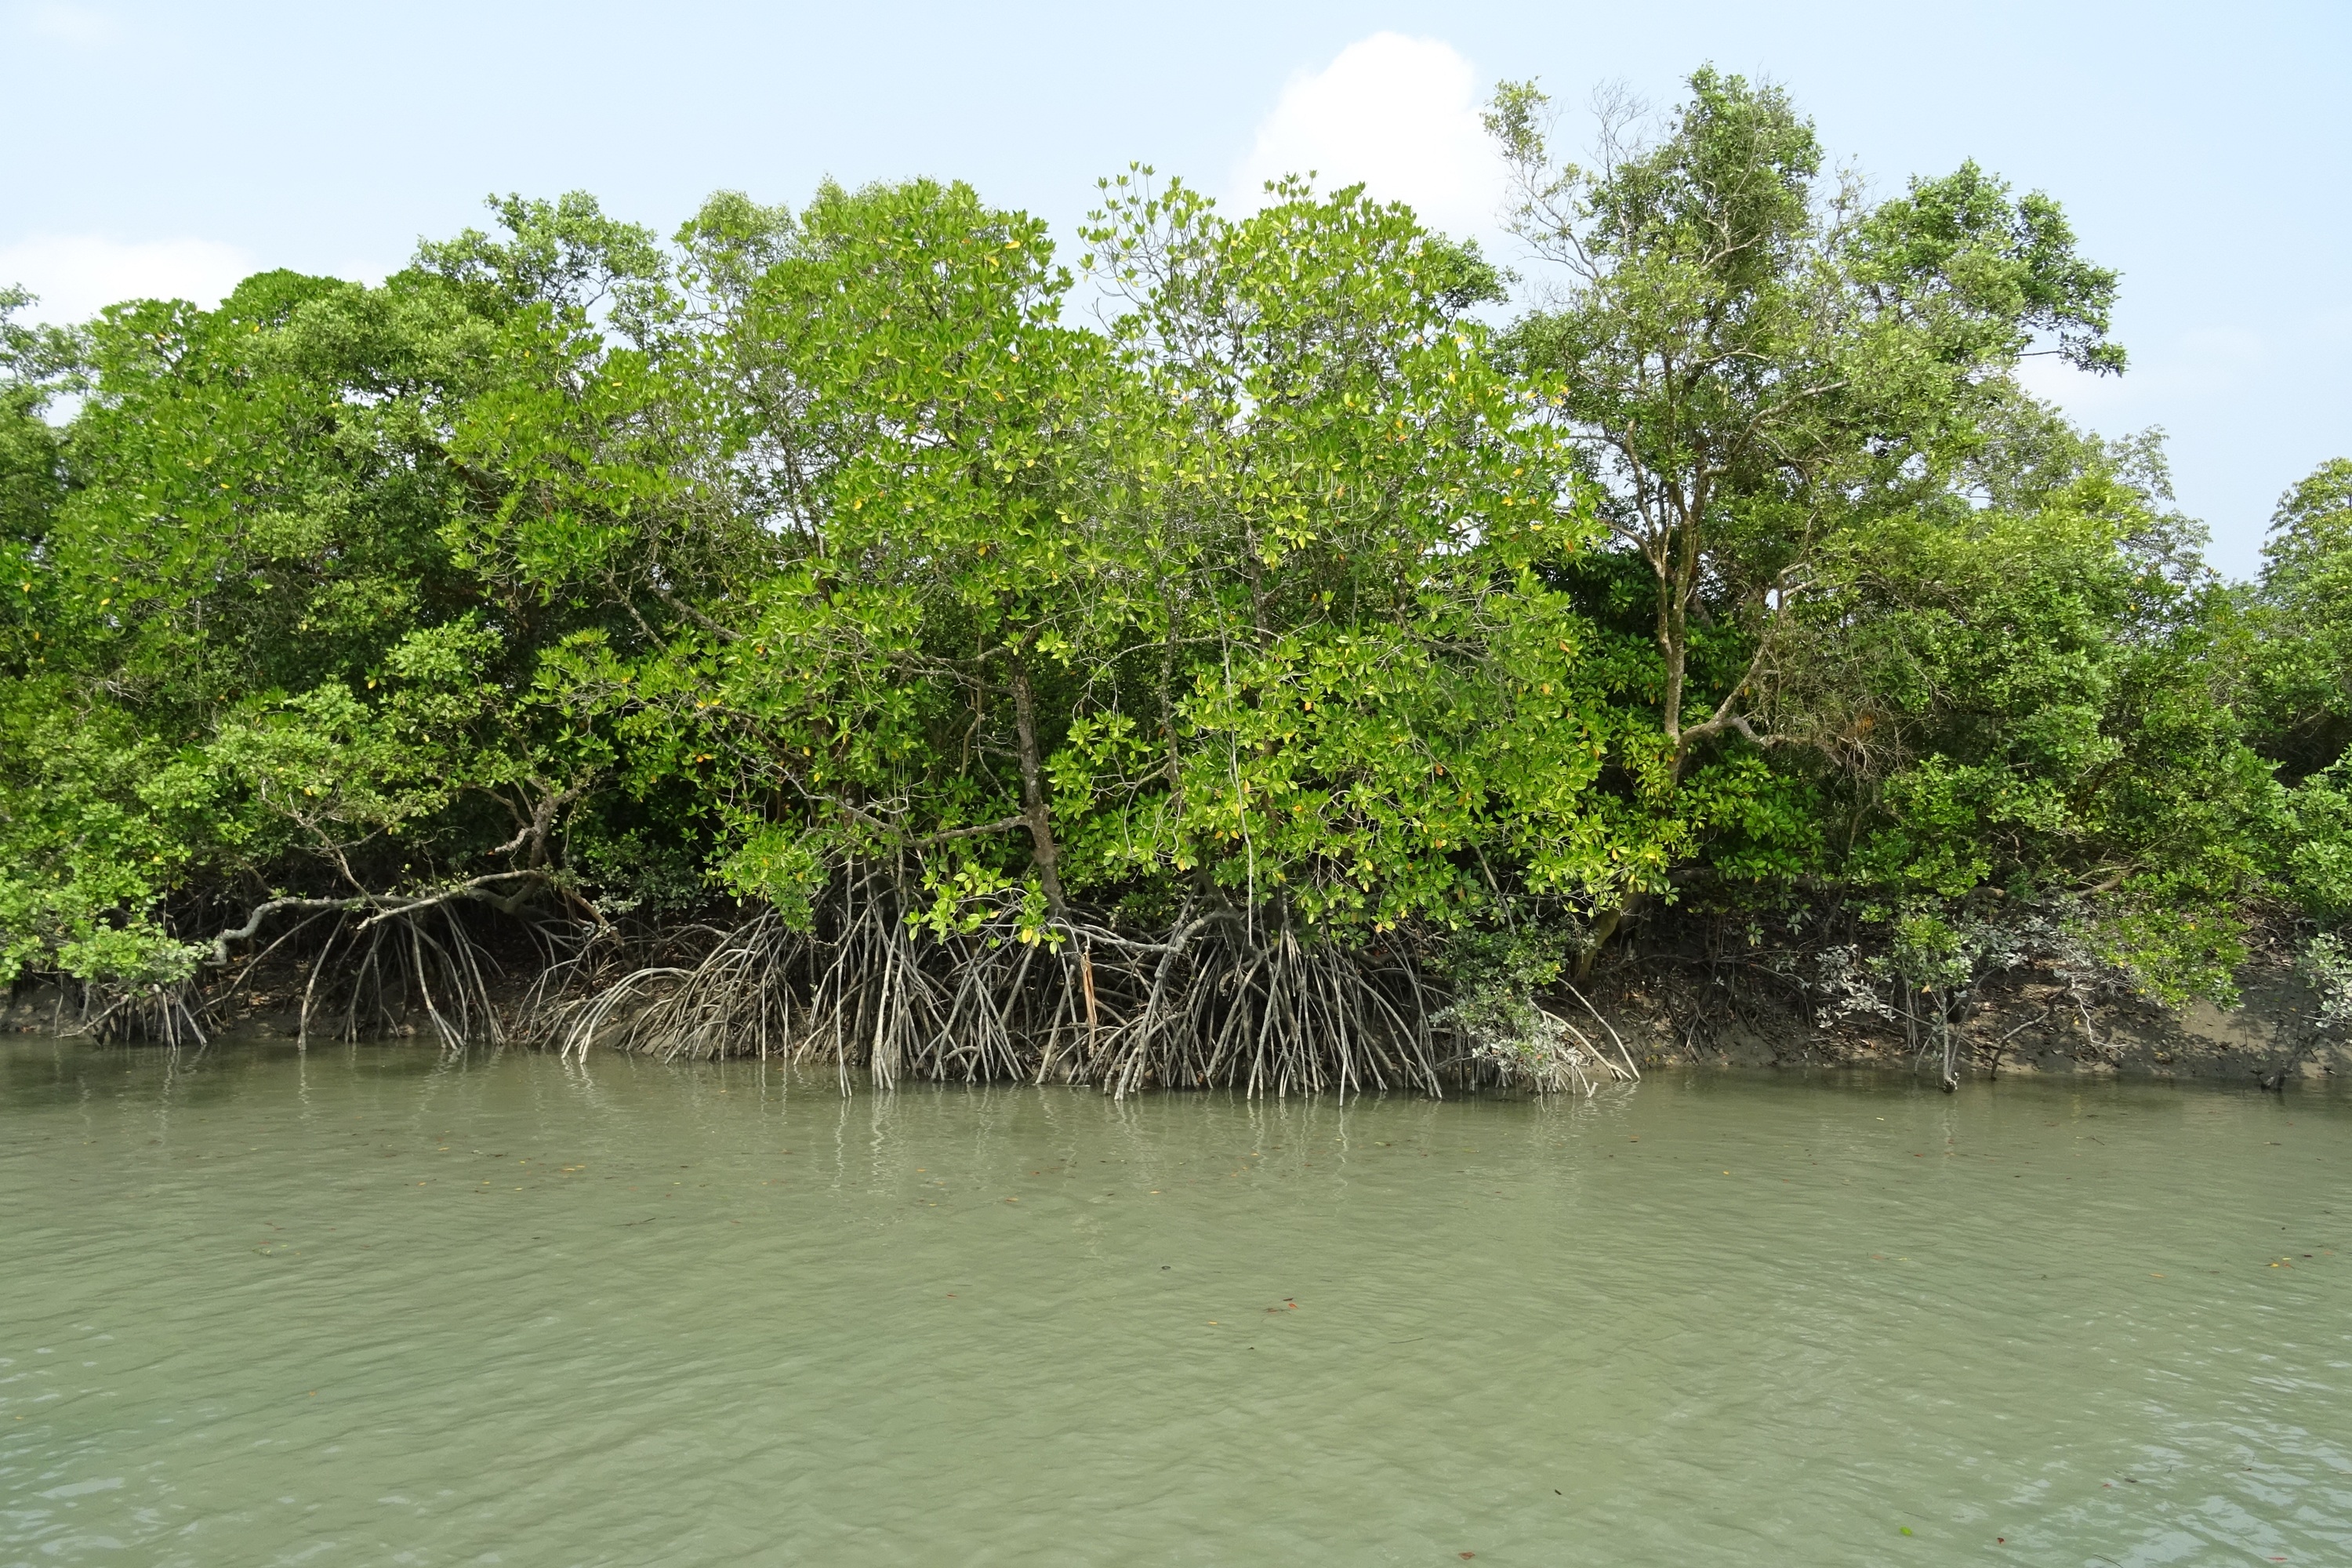
tree, water, forest, river, pond, vehicle, jungle, flora, waterway, body of water, world heritage, boating, rainforest, wetland, unesco, india, habitat, ecosystem, landform, mangroves, sundarbans, natural environment, geographical feature, woody plant, ramsar site, rhizophora apiculata, stilt root